Japanese flying squid

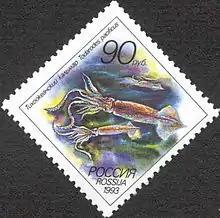
Japanese flying squid on 1993 Russia postal stamp.

Major fishers of the Japanese flying squid are mainly Japan (with the highest usage and catch in tons), the Republic of Korea (with the second-greatest catch), and relatively recently, China. Within all countries where it is being fished, the squid is also exported to many other countries for consumption, with the United States being a top importer. Japan is the largest consumer (mainly due to sushi) and exporter of the Japanese flying squid. (See also surume)